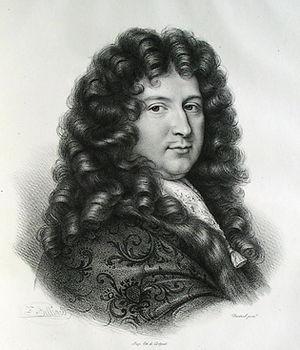
Le complot de Latréaumont, du nom de son principal instigateur, est un complot contre le roi de France Louis XIV, qui a été démasqué en 1674. C'est le seul complot contre l'État qui eut lieu sous le règne du Roi-Soleil, c'est également l'un des rares complots visant l'instauration d'une république en France avant la Révolution française.